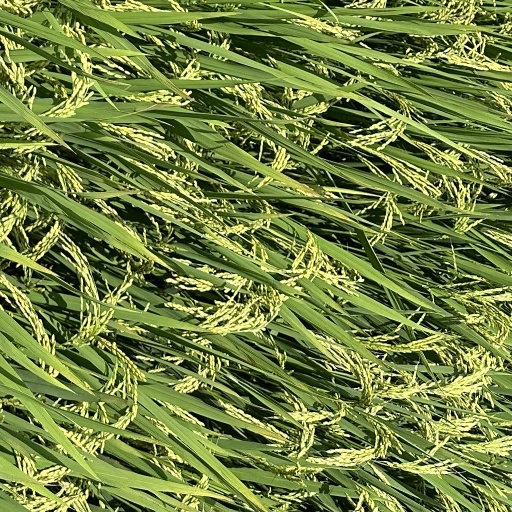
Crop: rice